Jean-Christophe, Prince Napoléon

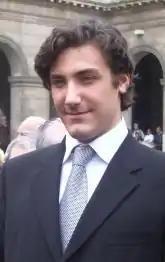
Prince Jean-Christophe in 2006

Jean-Christophe, Prince Napoléon, Prince of Montfort (born "Jean-Christophe Louis Ferdinand Albéric Napoléon Bonaparte"; 11 July 1986) is a French businessman and the disputed head of the Imperial House of France, and as such the heir of Napoleon Bonaparte, the first Emperor of the French. He would be known as Napoleon VIII.